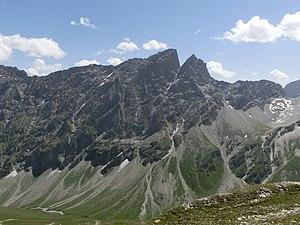
Le Piz Forbesch est un sommet de la chaîne de l'Oberhalbstein dans le canton suisse des Grisons. Avec une altitude de 3 261 mètres, il est le deuxième plus haut sommet de la chaîne.